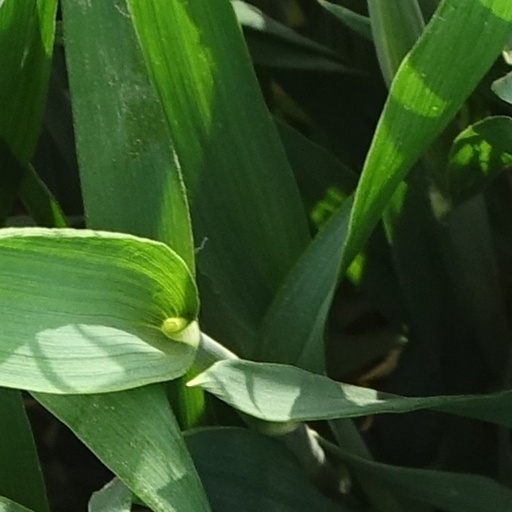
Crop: wheat